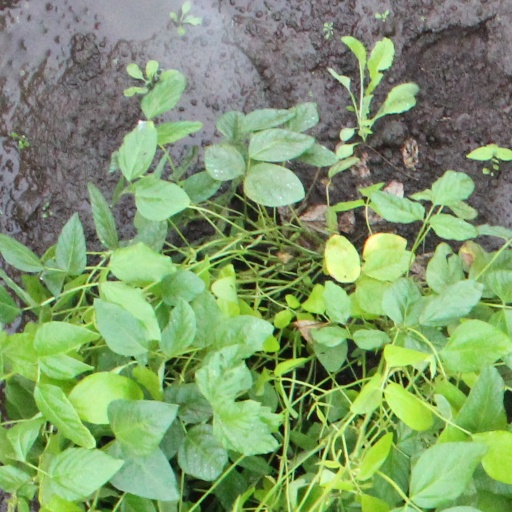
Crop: soybean